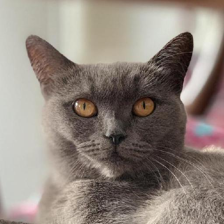
Label: animals